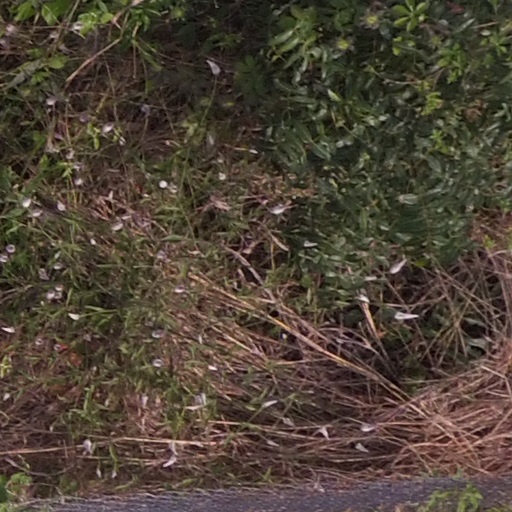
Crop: maize; corn